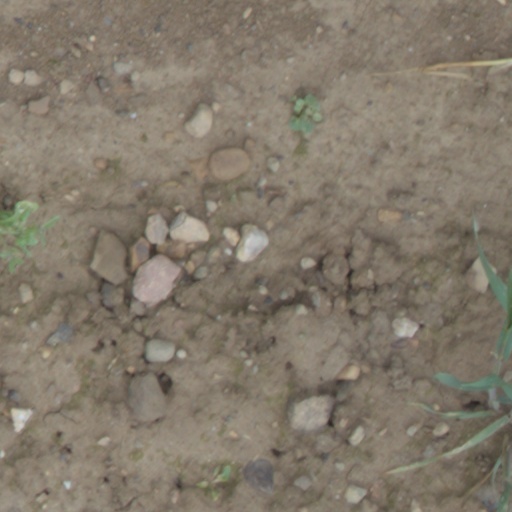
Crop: wheat